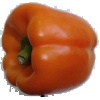
Label: orange_pepper